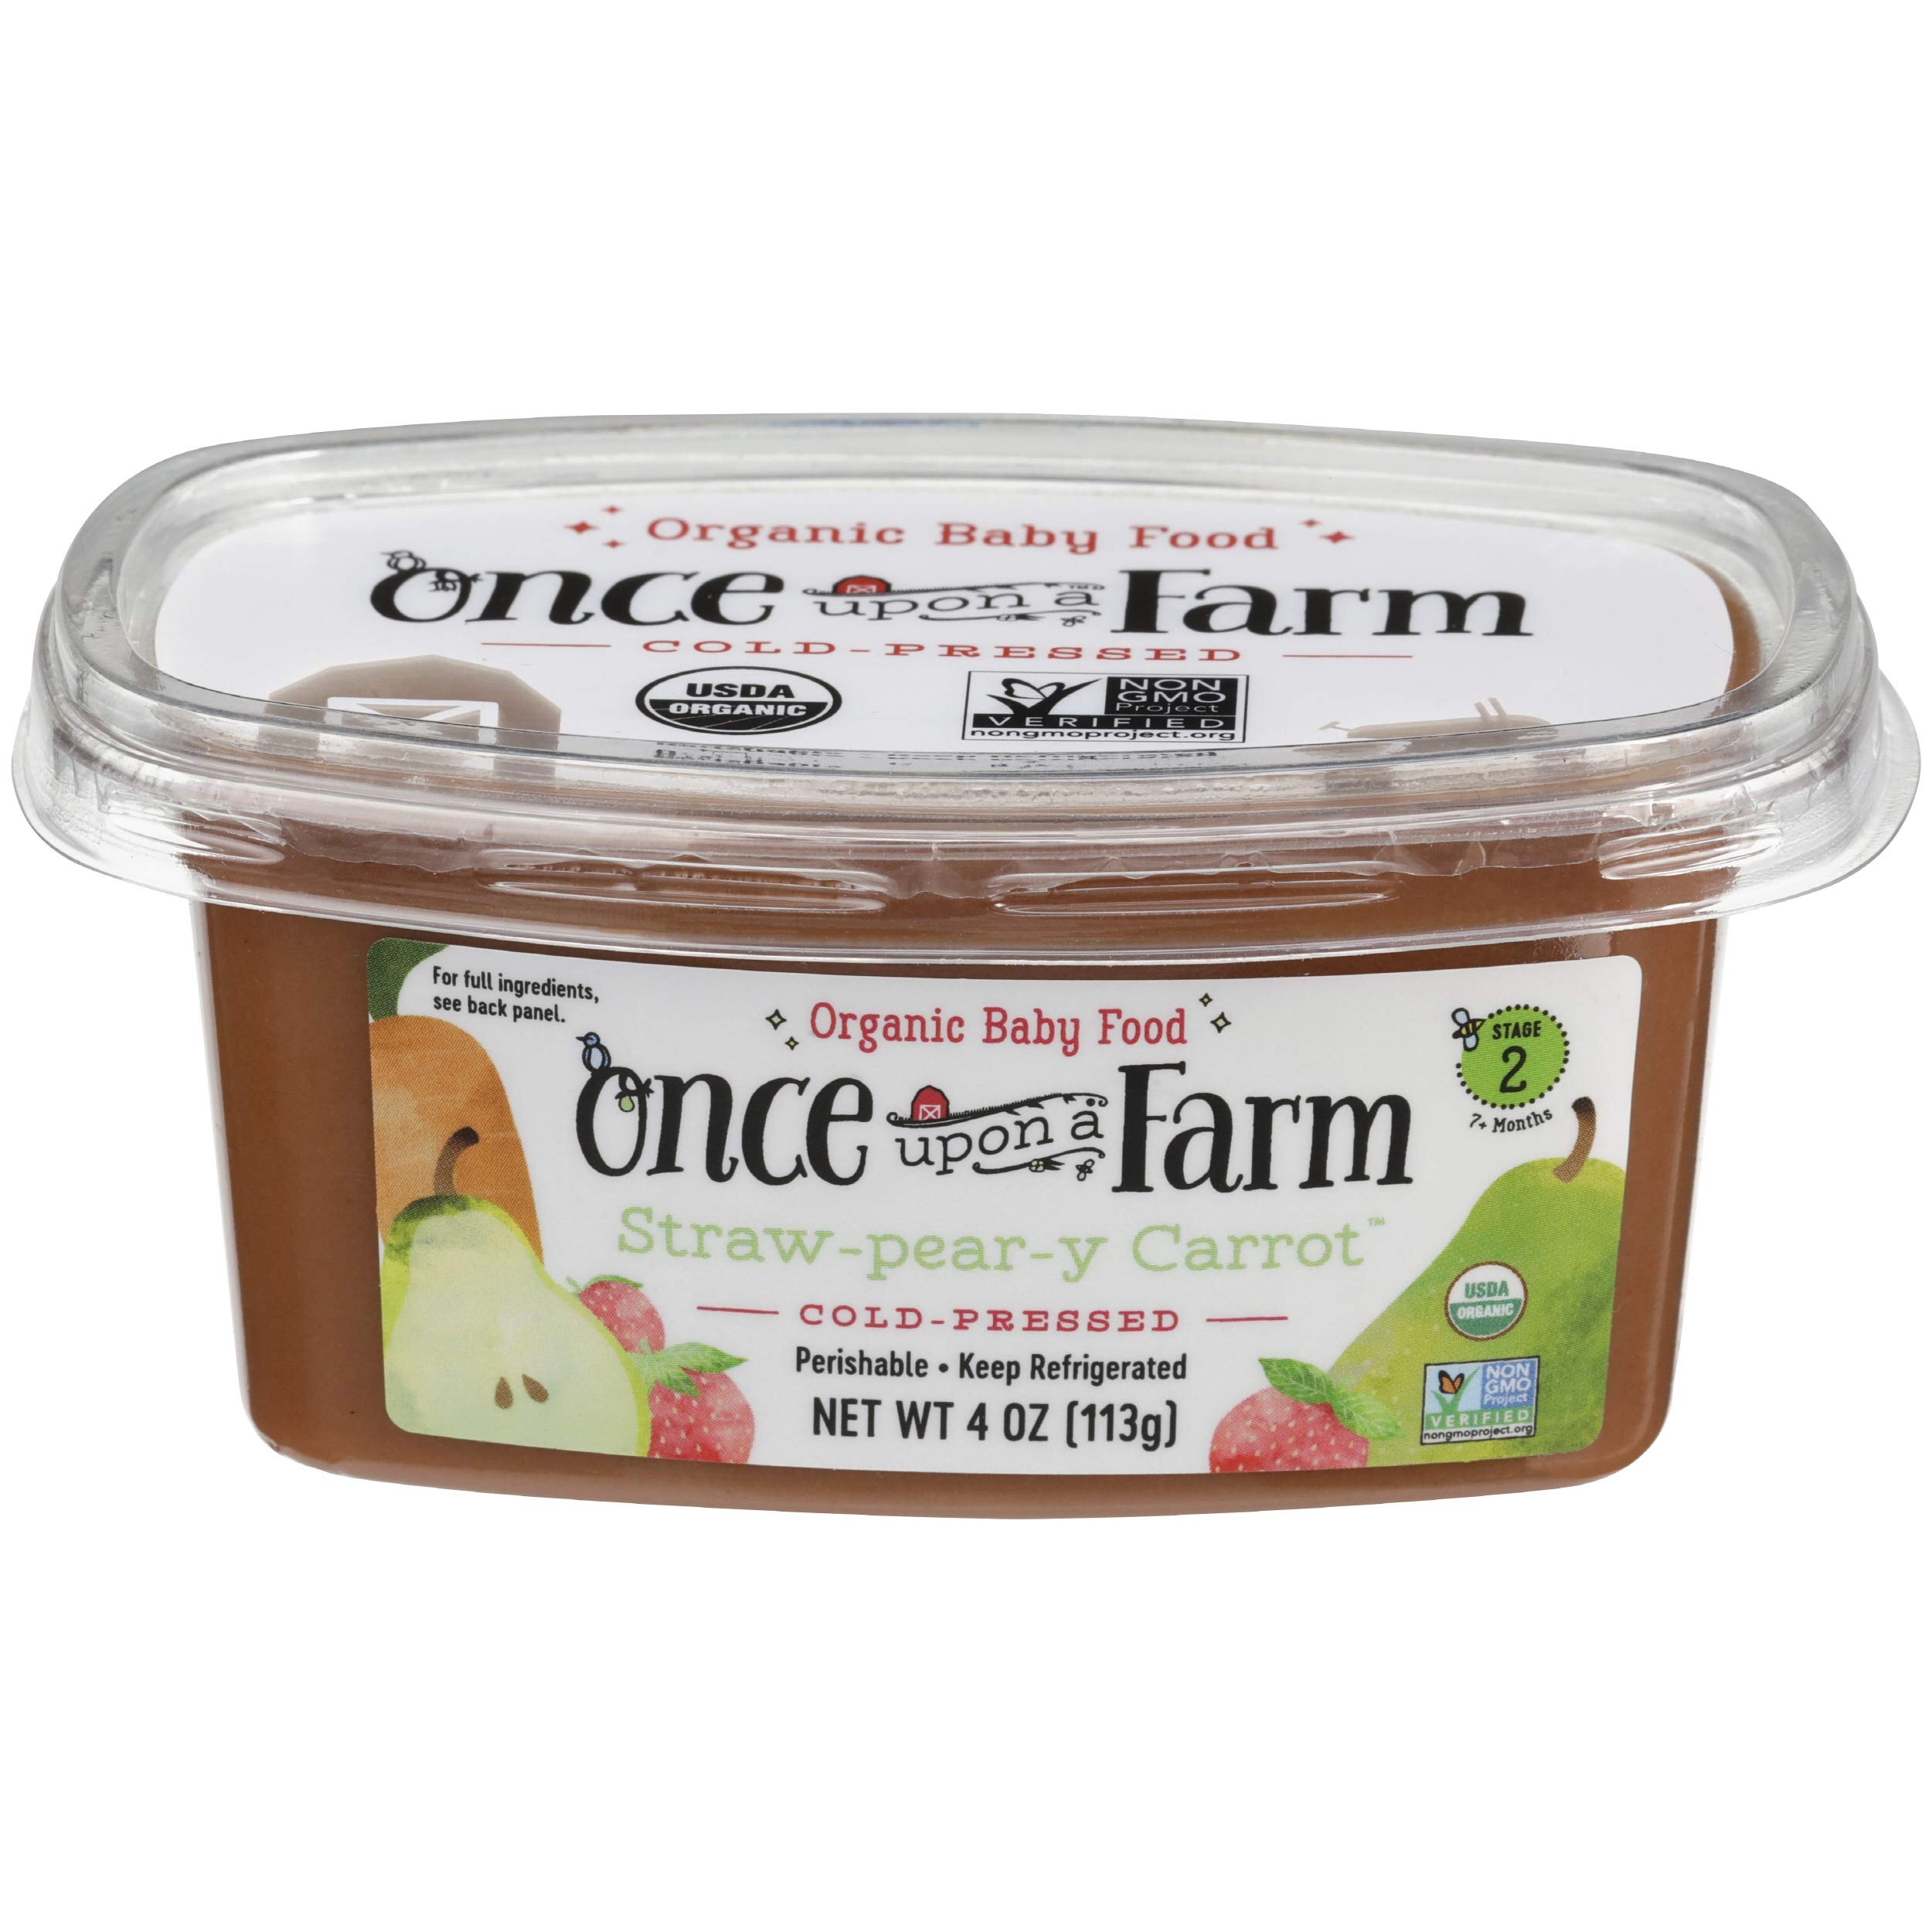
Item Name: ONCE UPON A FARM Organic Straw-pear-y Carrot 7 Months Baby Food, 4 OZ
Product Description: Grocery Dairy
Value: 4.0
Unit: Ounce

Price: 1.98